Transport in Greater Kuala Lumpur

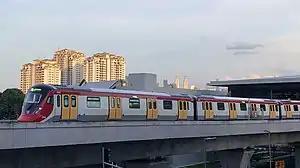
Hyundai Rotem EMU rolling stock on the Putrajaya Line

The Klang Valley currently has two mass rapid transit (MRT) line, the and . The Kajang Line provides high-capacity metro services between the city and the outer parts of the Klang Valley. The lines run from Kwasa Damansara to Kajang, running through the city centre. The line is long and is currently the second-longest fully-automated driverless metro system in Malaysia. The line is owned by MRT Corp but is also operated by Rapid Rail, and functions as part of the Rapid KL system.